Kasbah of Moulay Ismail

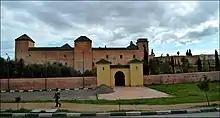
Exterior of the Dar al-Bayda Palace, now a part of the Royal Military Academy of Meknes

On the south side of the patio chamber is a large archway with ornate wooden doors which leads to a rectangular antechamber which precedes the actual mausoleum chamber. The mausoleum is a square chamber which holds the tombstones ("mqabriya"s) of Moulay Isma'il (died 1727), his son and successor Ahmad ad-Dhahabi (died 1729), and the later sultan Moulay Abd ar-Rahman (died 1859). On the south side of the mausoleum is another large reading room divided by a triple-arched arcade and containing book cabinets. Each of these chambers is covered with carved stucco decoration and also holds several bronze chandeliers. The royal tombstones are made of marble and are richly carved with Arabic calligraphic inscriptions and arabesque motifs in a style similar to the marble tombstones of the Saadian Tombs. The tomb chamber also holds two grandfather clocks which were gifts from King Louis XIV of France. The mausoleum is still visited today by Moroccans seeking "baraka" from Moulay Isma'il's tomb, in addition to being a significant tourist attraction in the city.